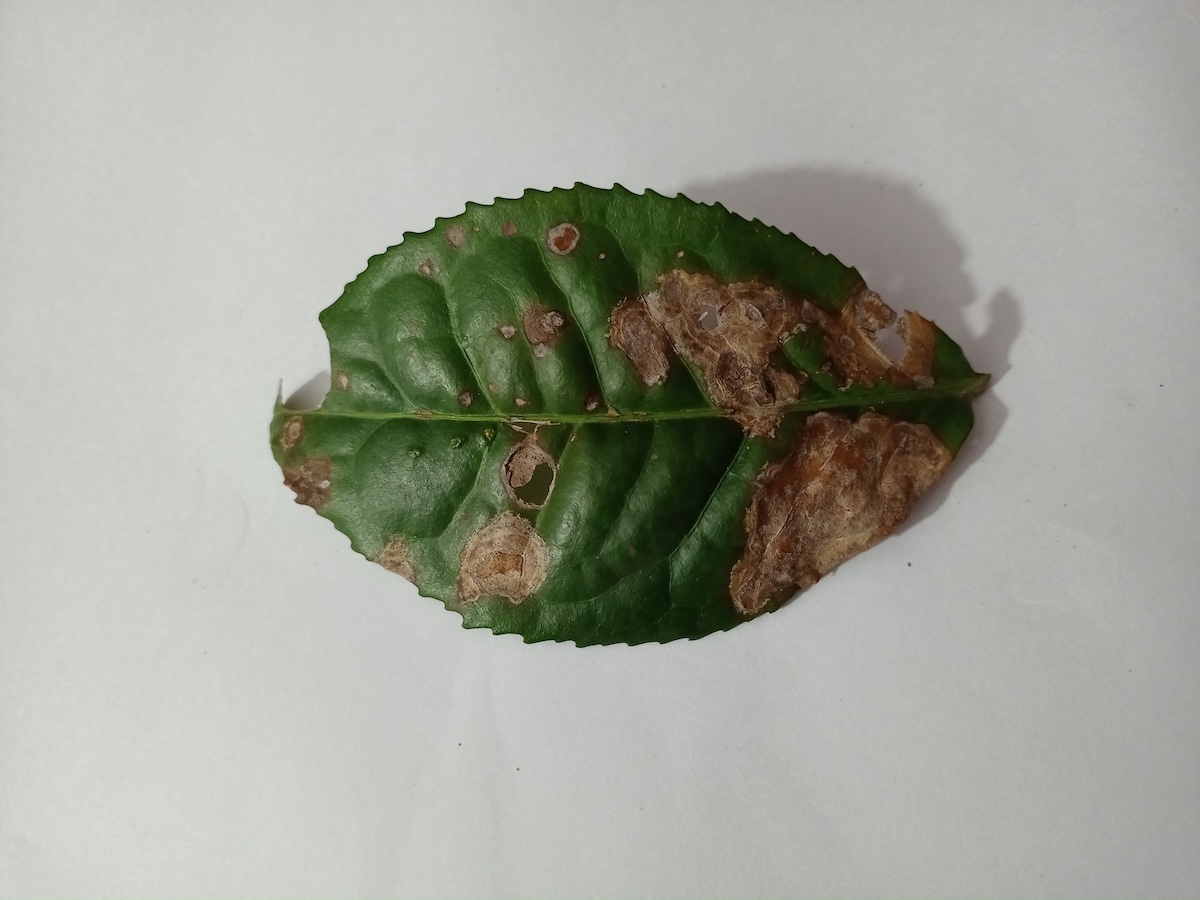
Label: Brown Blight